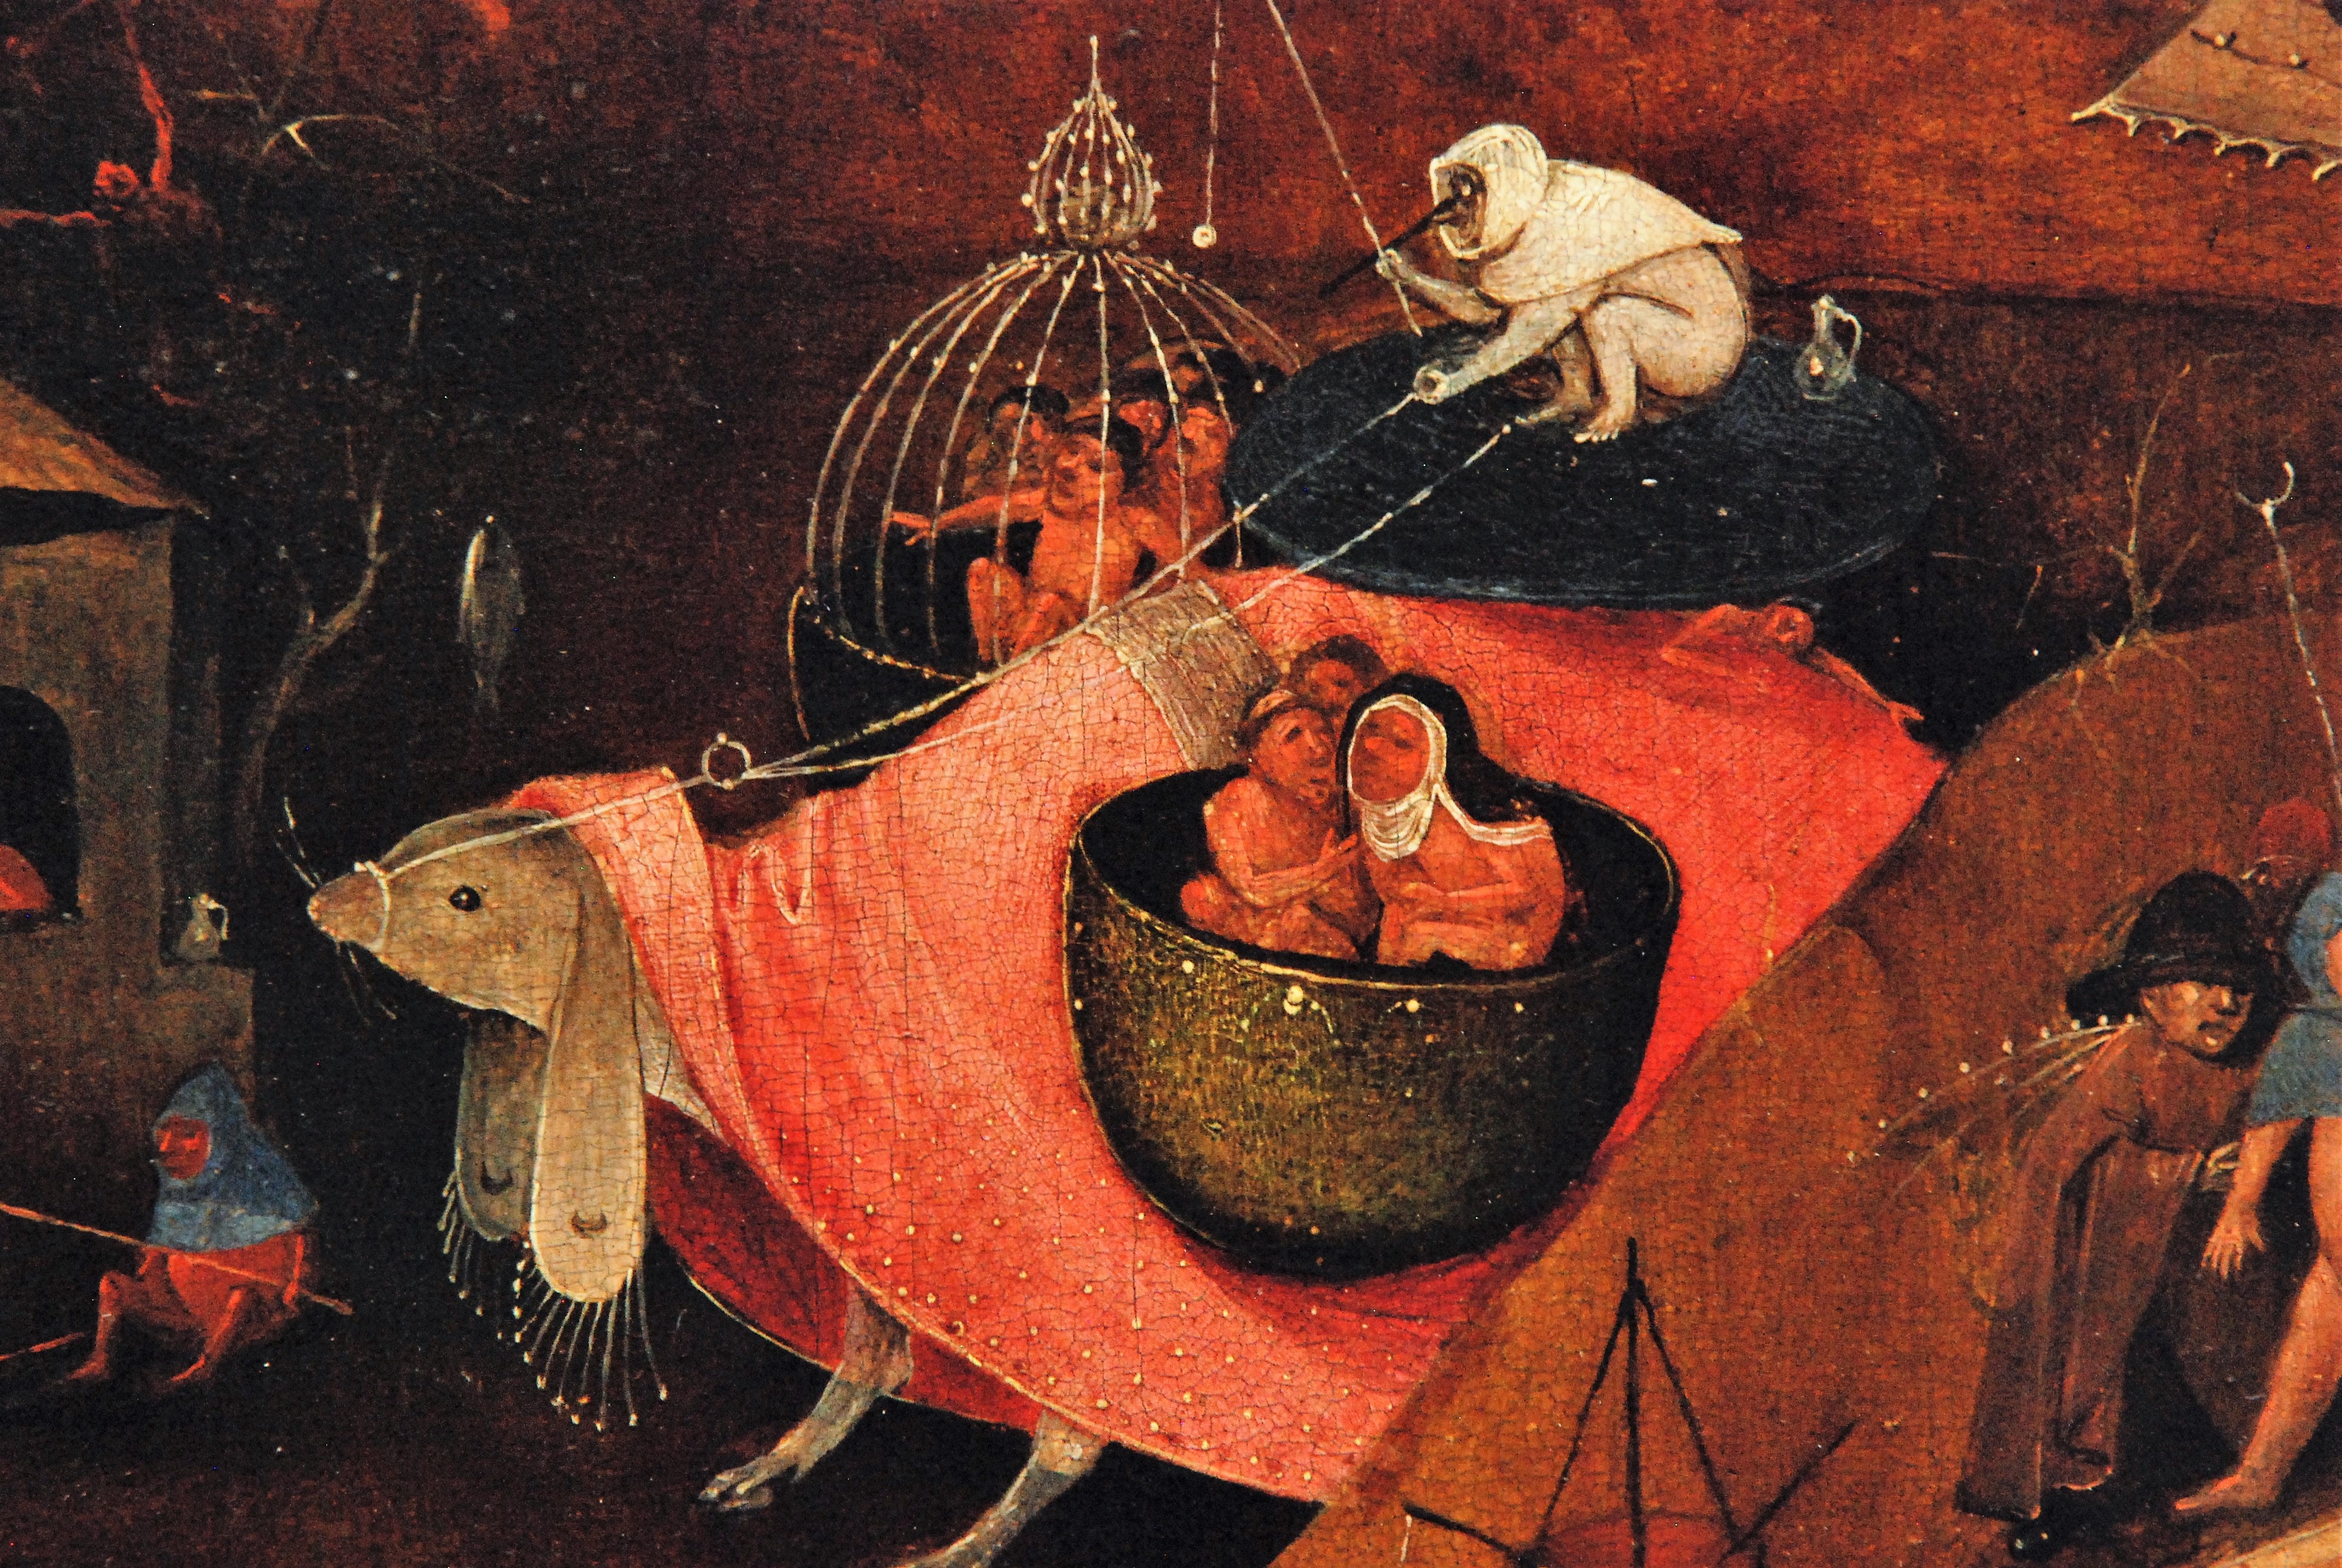
religion, still life, painting, belgium, art, illustration, bruges, mythology, jeroen bosch, the last judgement, the groeninge museum